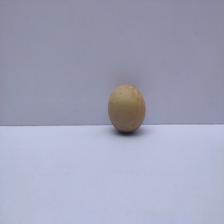
Size: Small